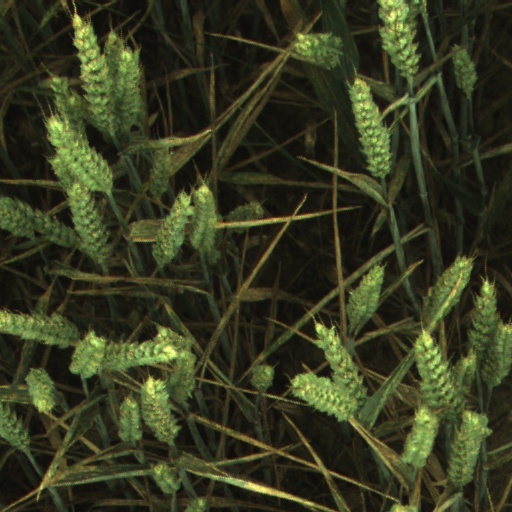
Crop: wheat